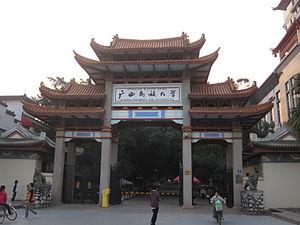
Nanning est la capitale de la région autonome zhuang du Guangxi en Chine. On y parle principalement le pinghua, un dérivé du cantonais. Elle est aussi appelée la « ville verte » en raison de son abondante flore tropicale.